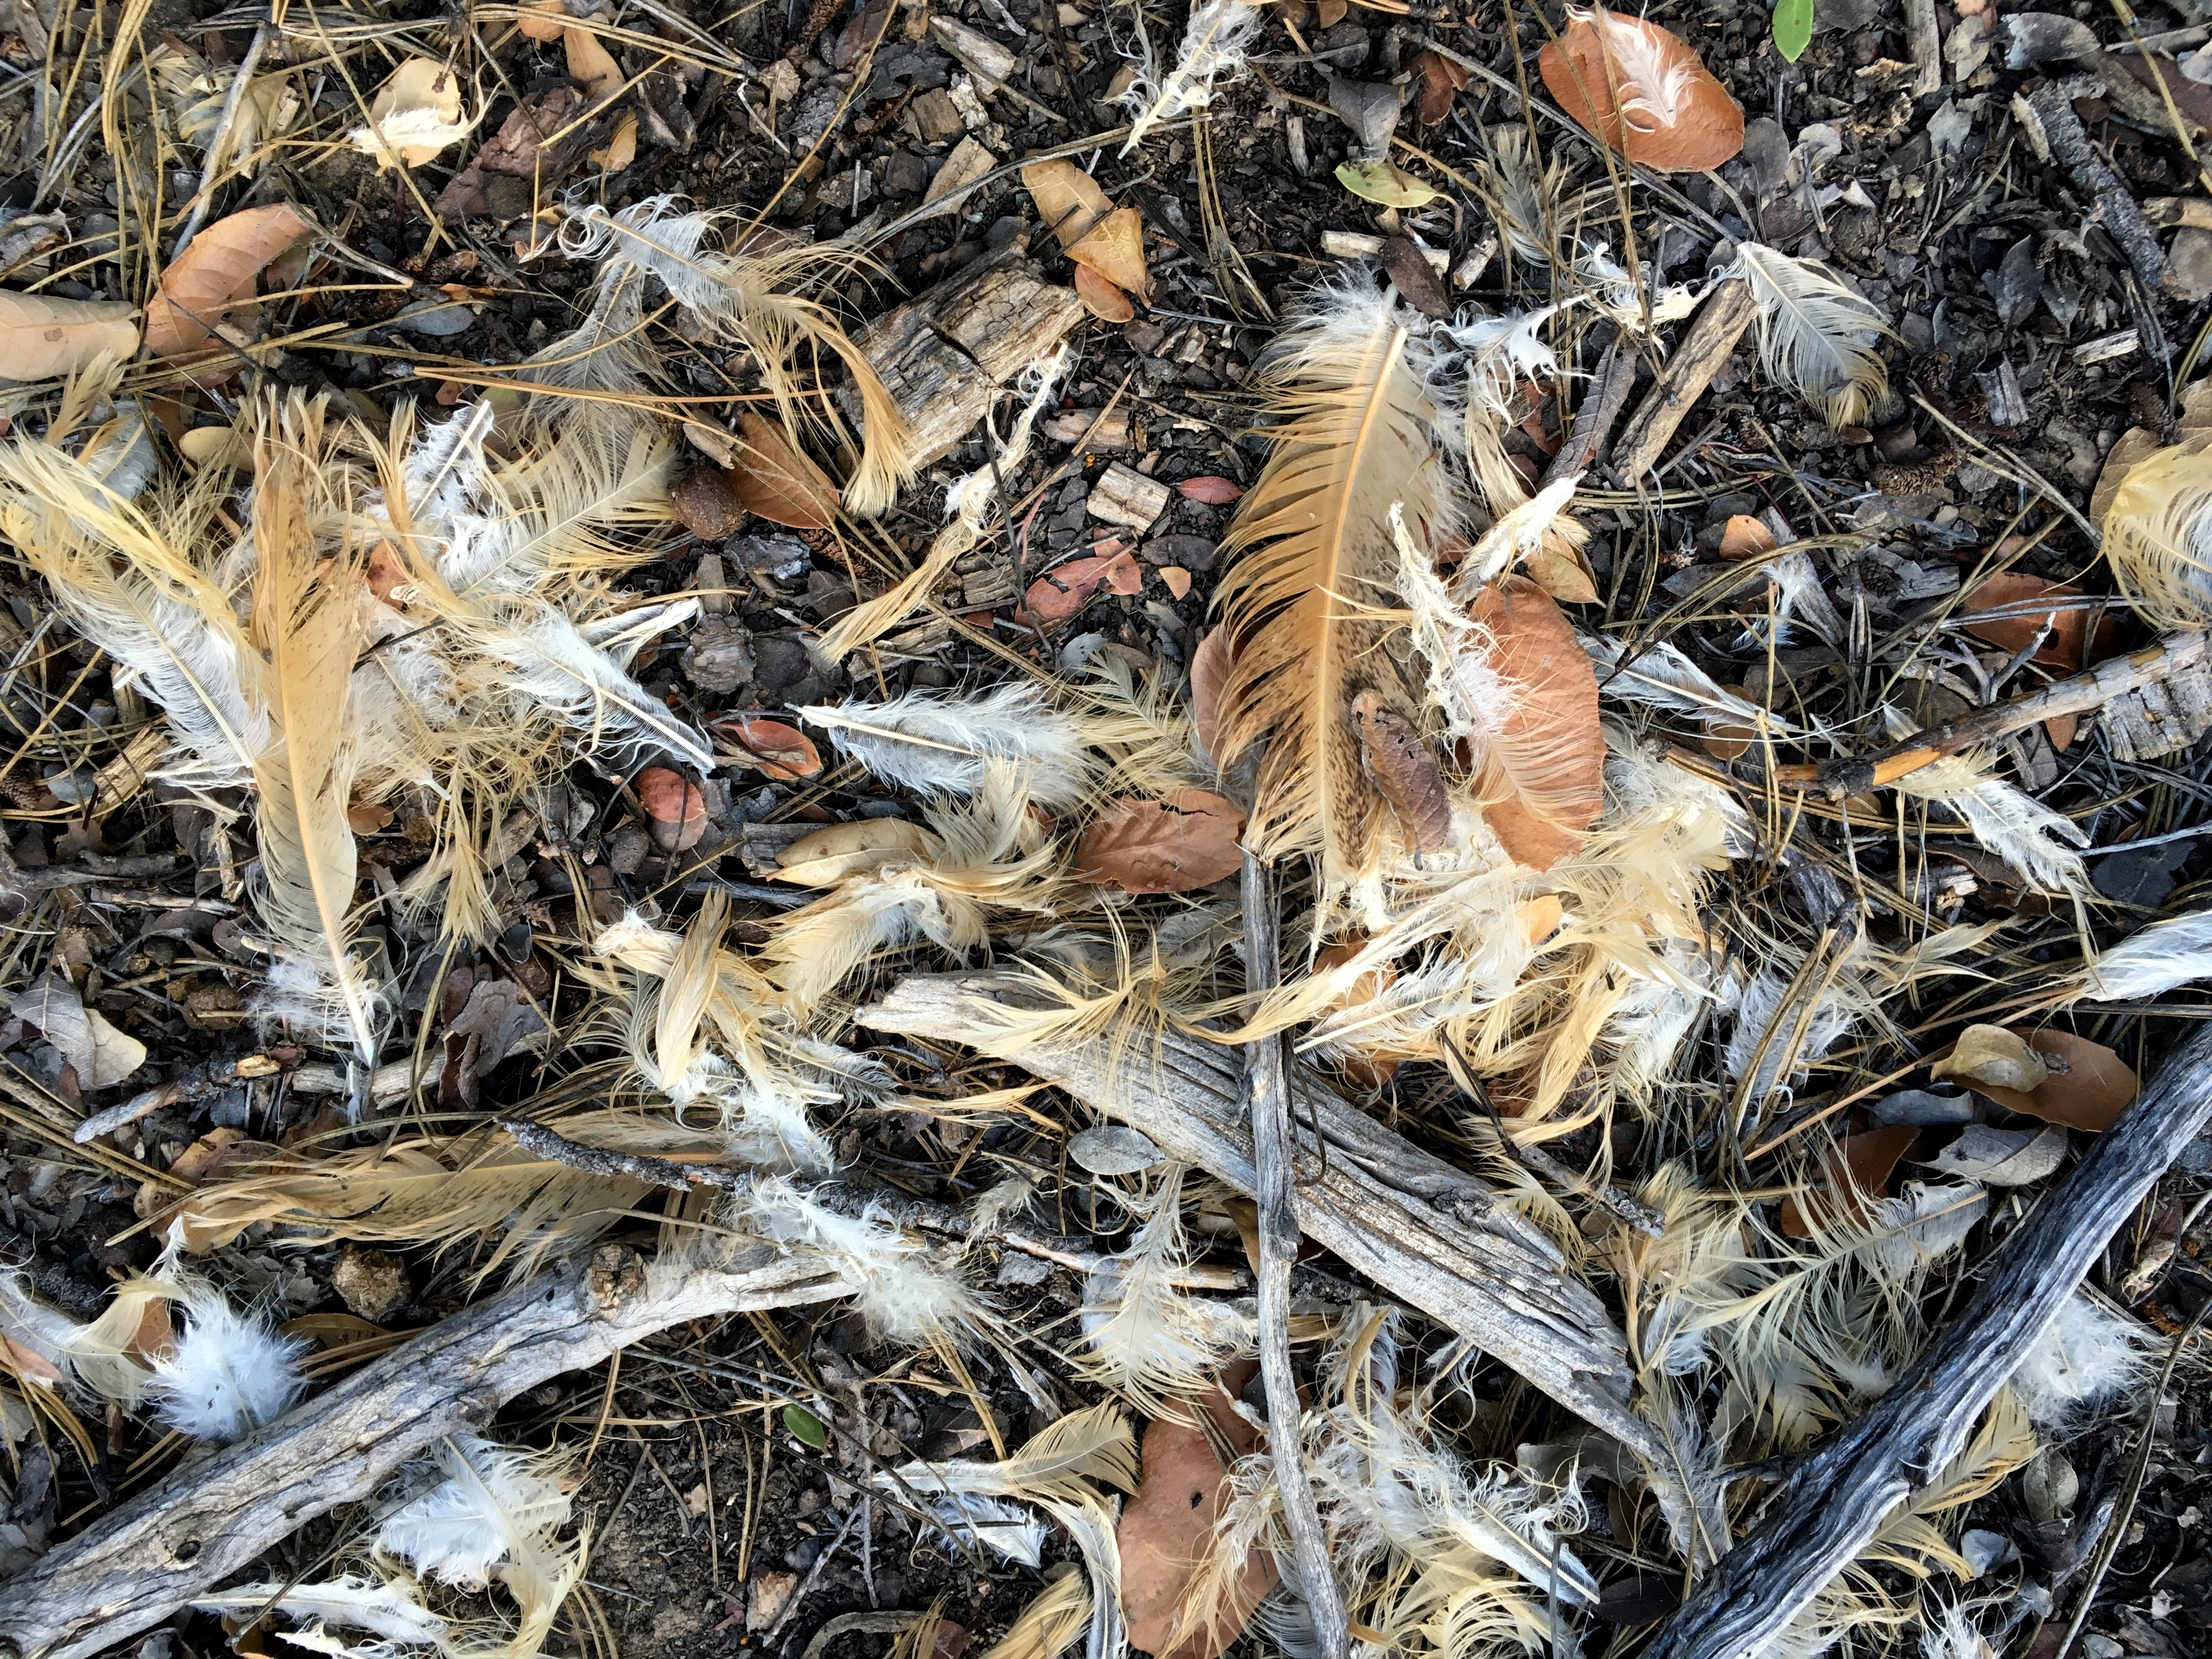
tree, wood, leaf, wildlife, autumn